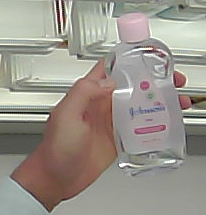
Product: johnson_baby